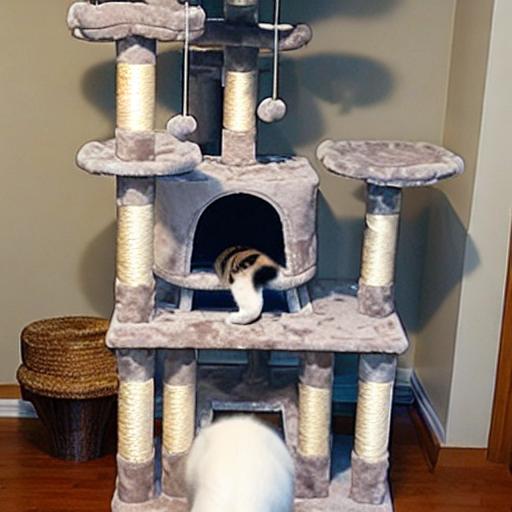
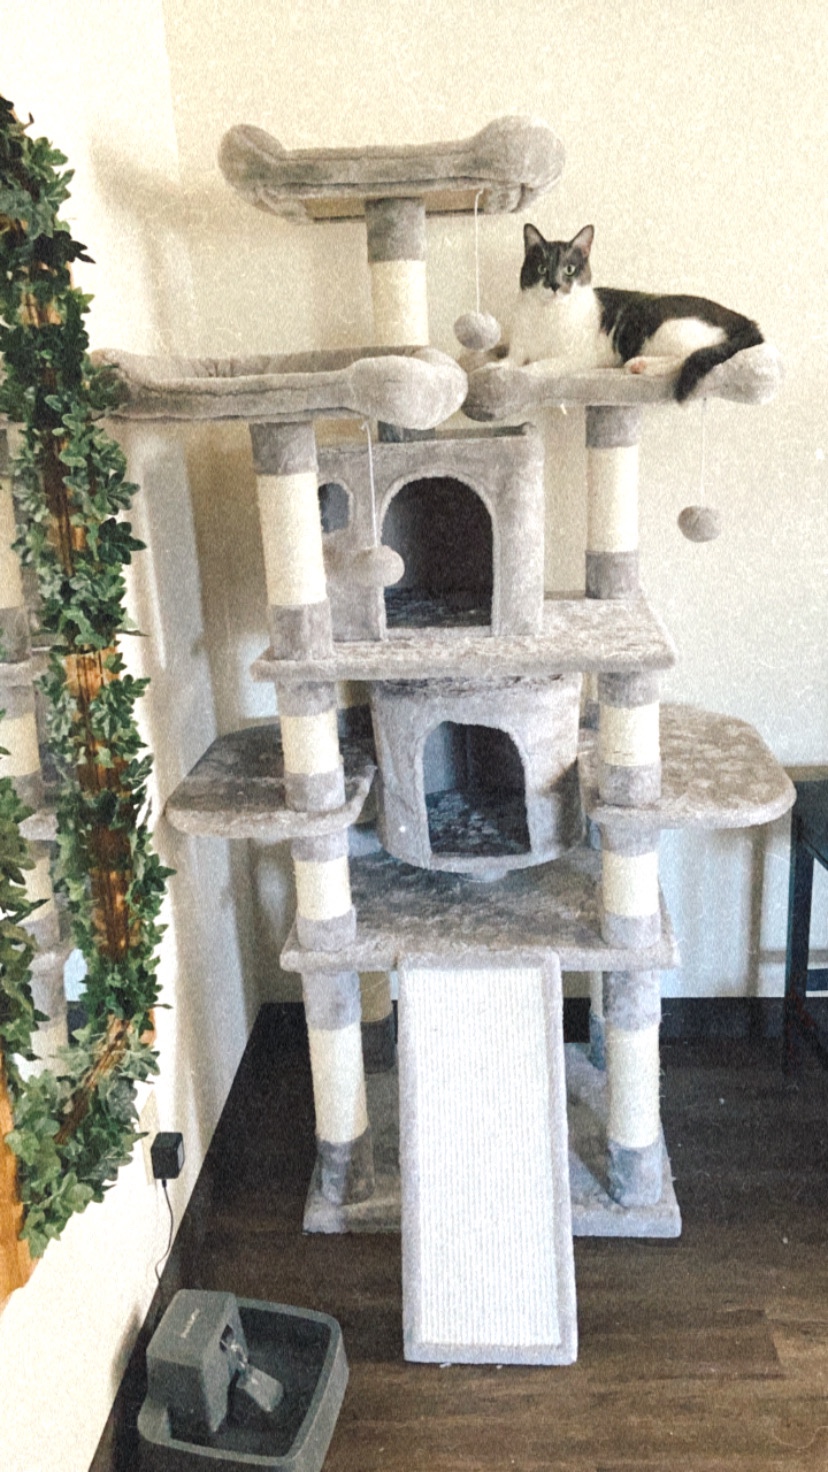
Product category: items_cat tree
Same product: no